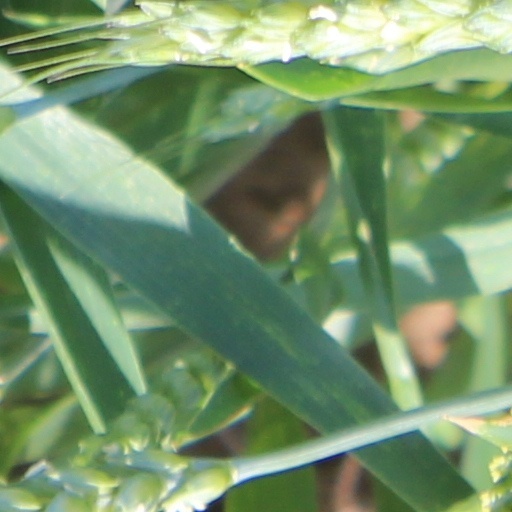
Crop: wheat